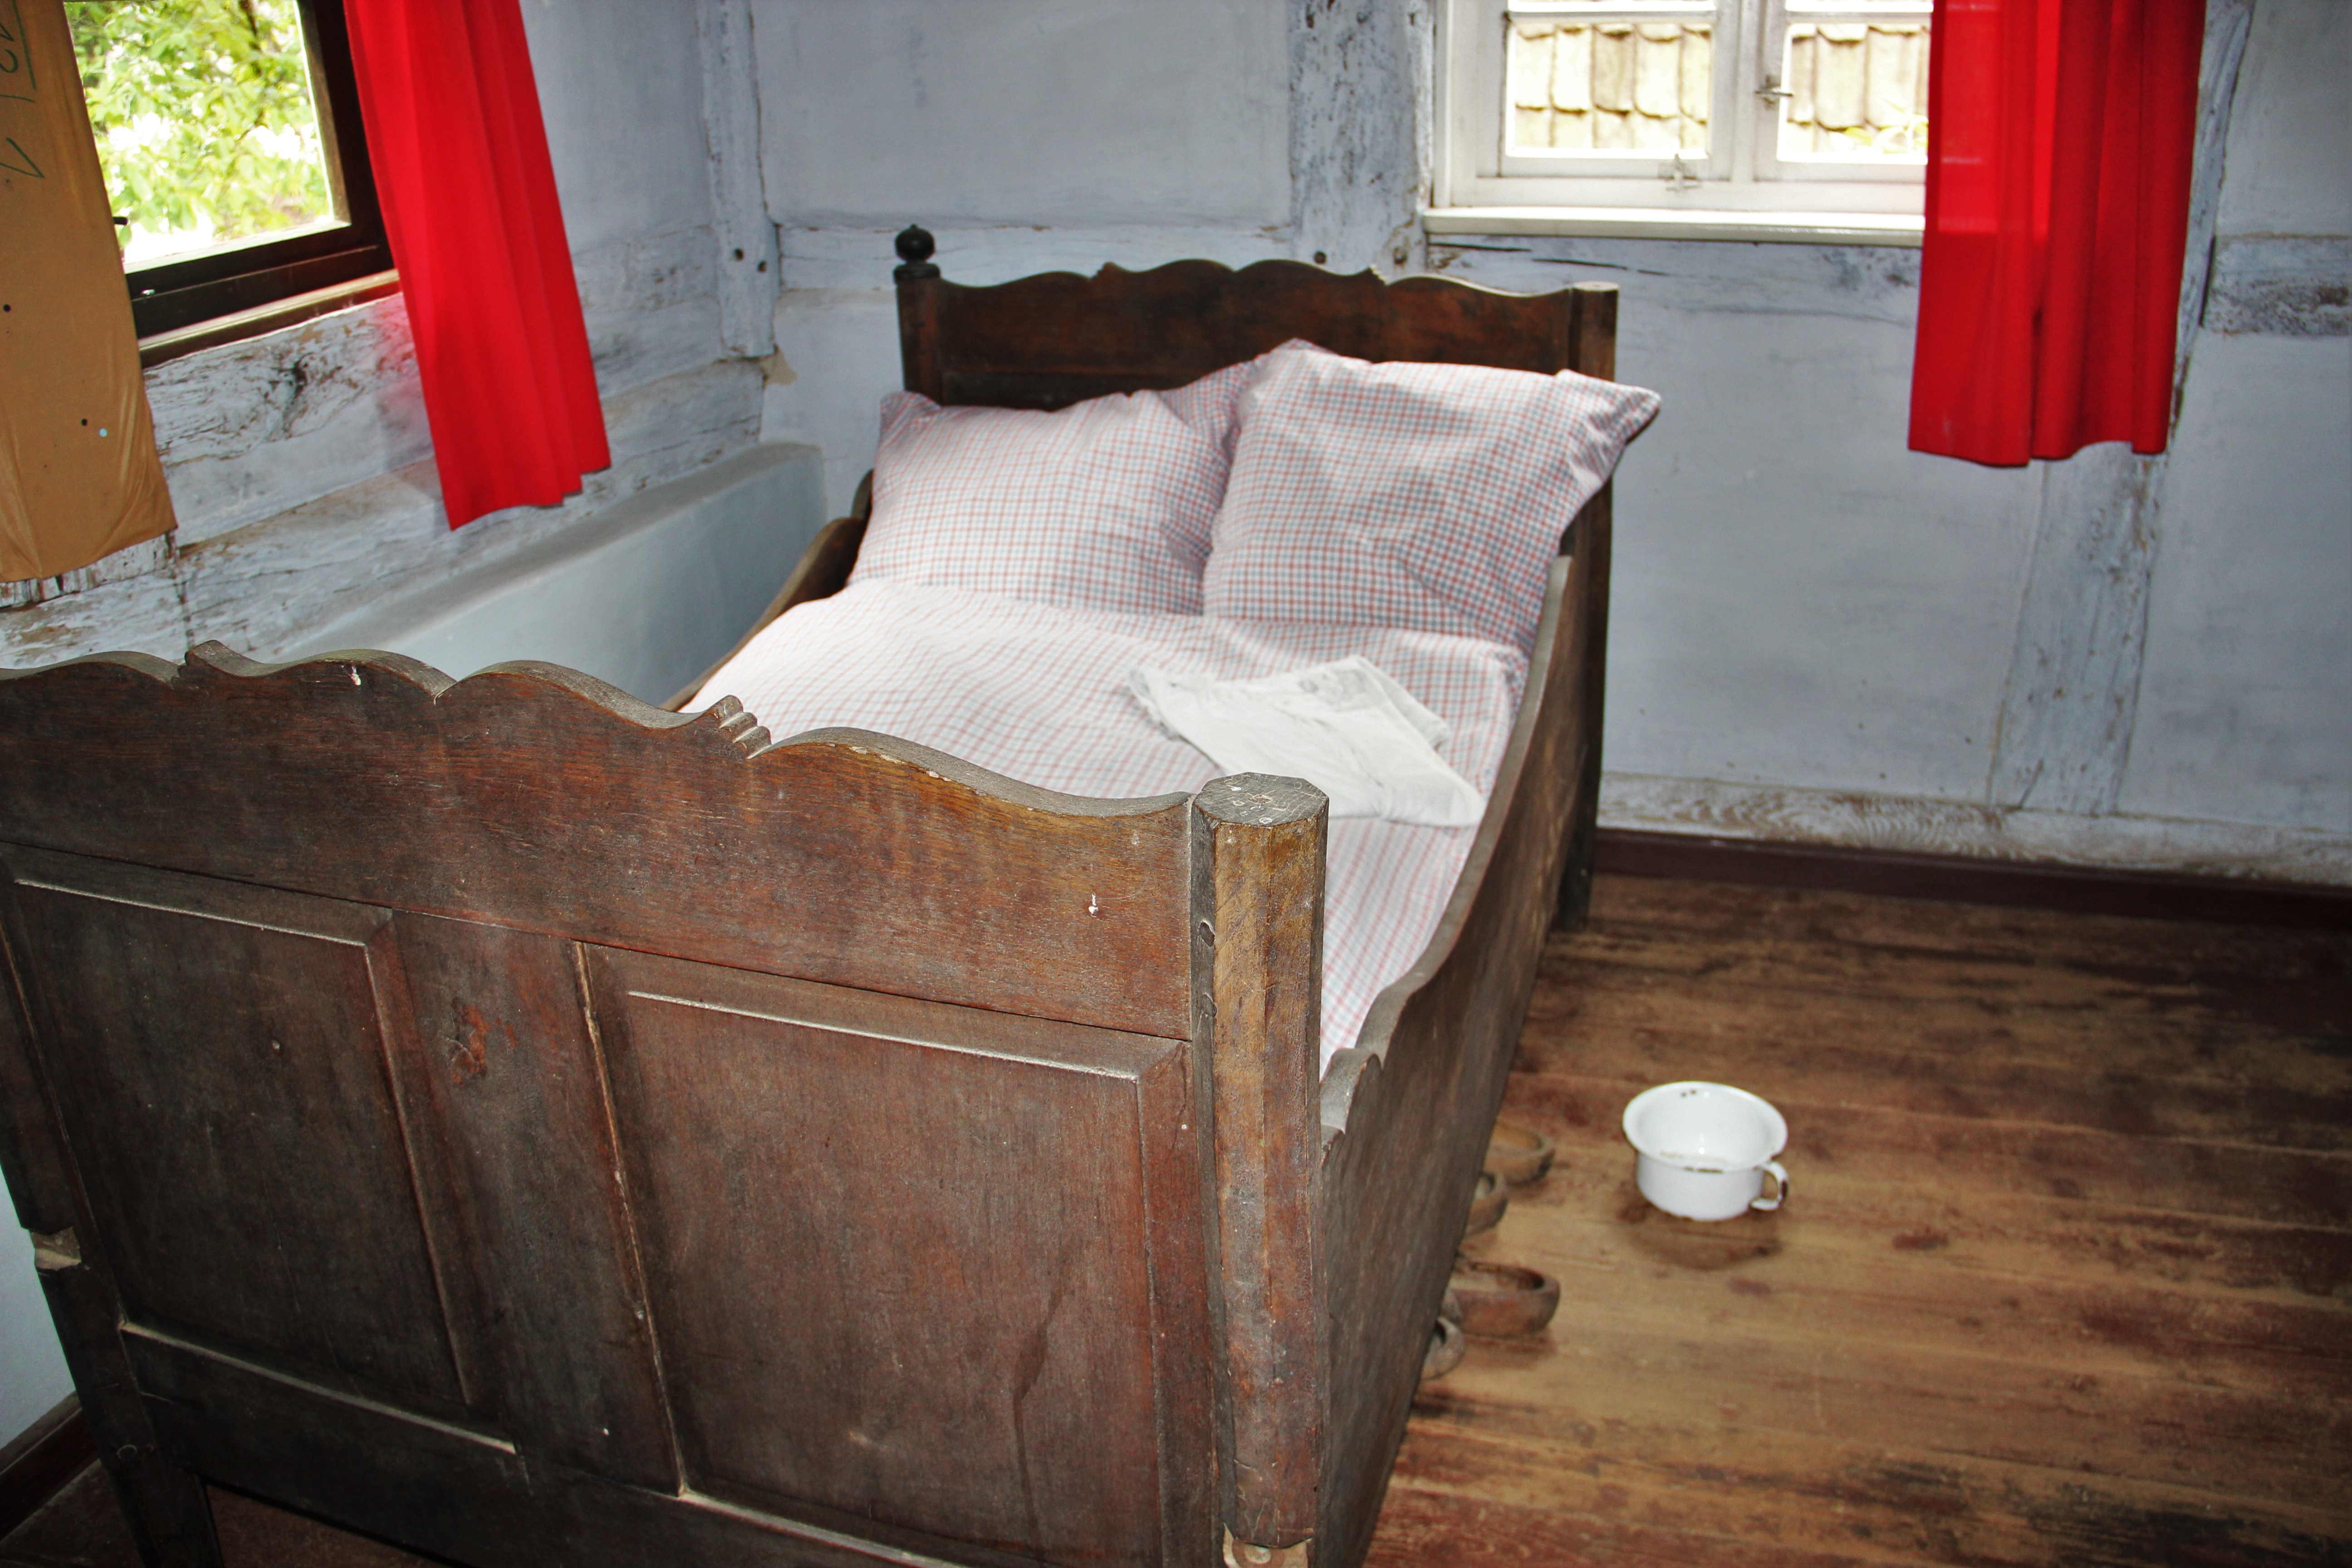
wood, antique, house, floor, old, home, rustic, cottage, ancient, property, nostalgia, furniture, room, bedroom, bed, historically, middle ages, formerly, a long time ago, wooden bed, chamber pot, as it used to